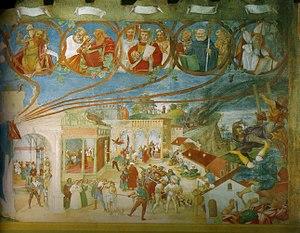
La chapelle Suardi ou Oratoire Suardi est un oratoire situé à l'intérieur d'une propriété appartenant à une famille noble de Bergame, les Suardi, et située à Trescore Balneario, dans la province de Bergame, en Italie. Dédiée à sainte Barbe et à sainte Brigitte, la chapelle a été décorée en 1524 de fresques à sujet religieux par Lorenzo Lotto.